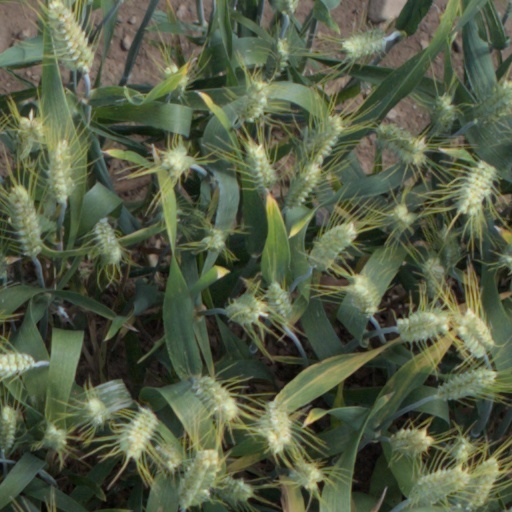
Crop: wheat